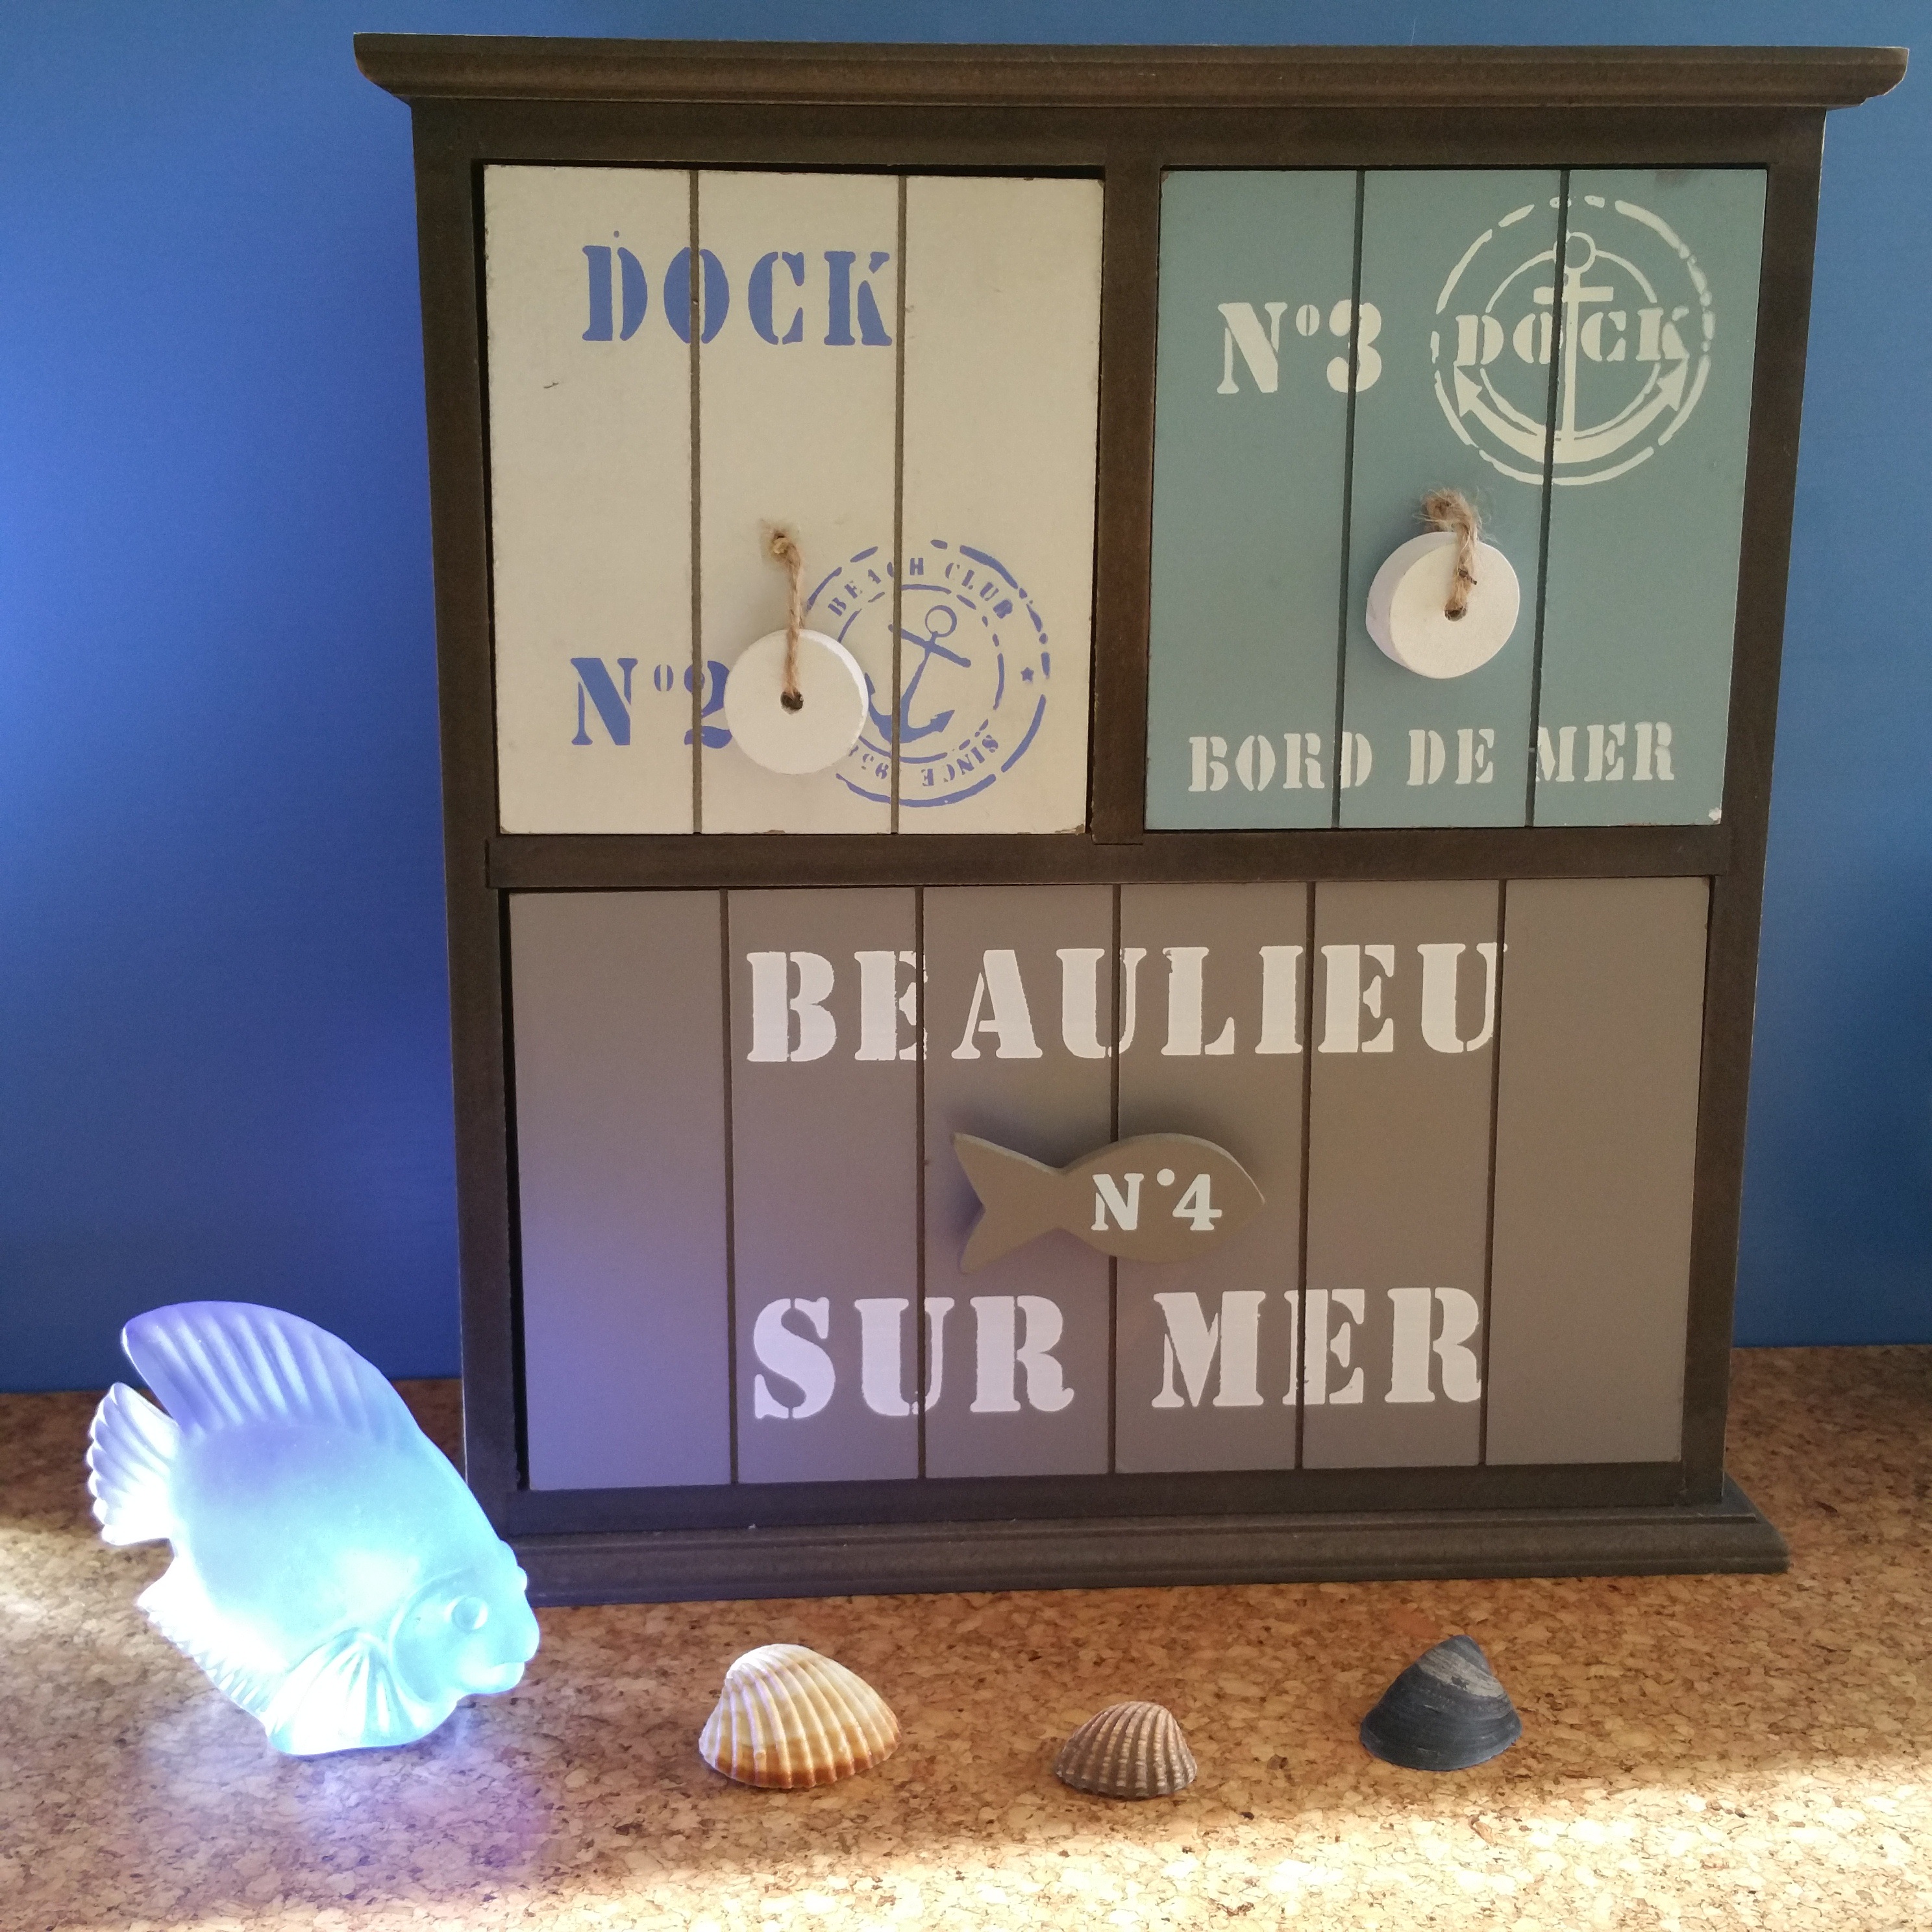
table, beach, wood, holiday, shelf, furniture, fish, lighting, shell, picture frame, shelving, maritime, chest of drawers